1988 Toronto municipal election

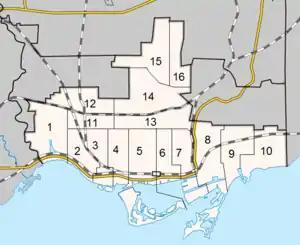
Ward boundaries used in the 1988 election

There was the largest turnover in councillors in this election since the 1972 election. The left on council ran a joint Reform Toronto campaign focused on curbing the development industry. The vote was a major triumph for the left on city council with two prominent and long-serving conservatives defeated: Fred Beavis, who had served on council since 1961, was defeated by environmentalist Marilyn Churley, and in the north end, conservative Michael Gee lost to Howard Levine.